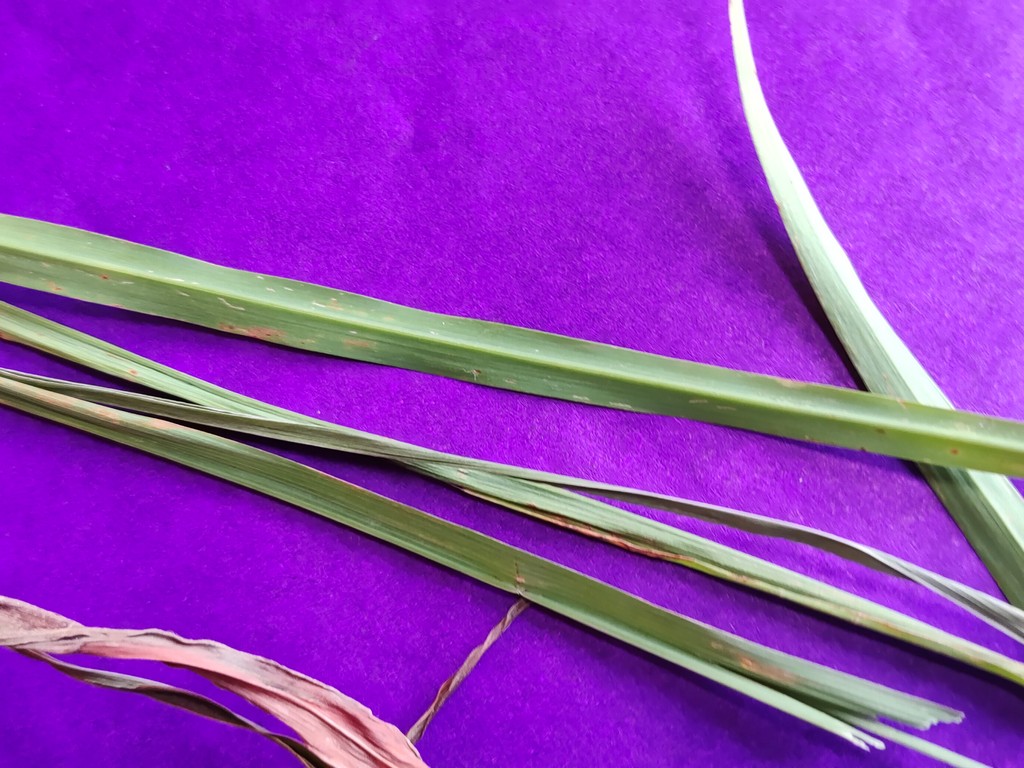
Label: Unhealthy